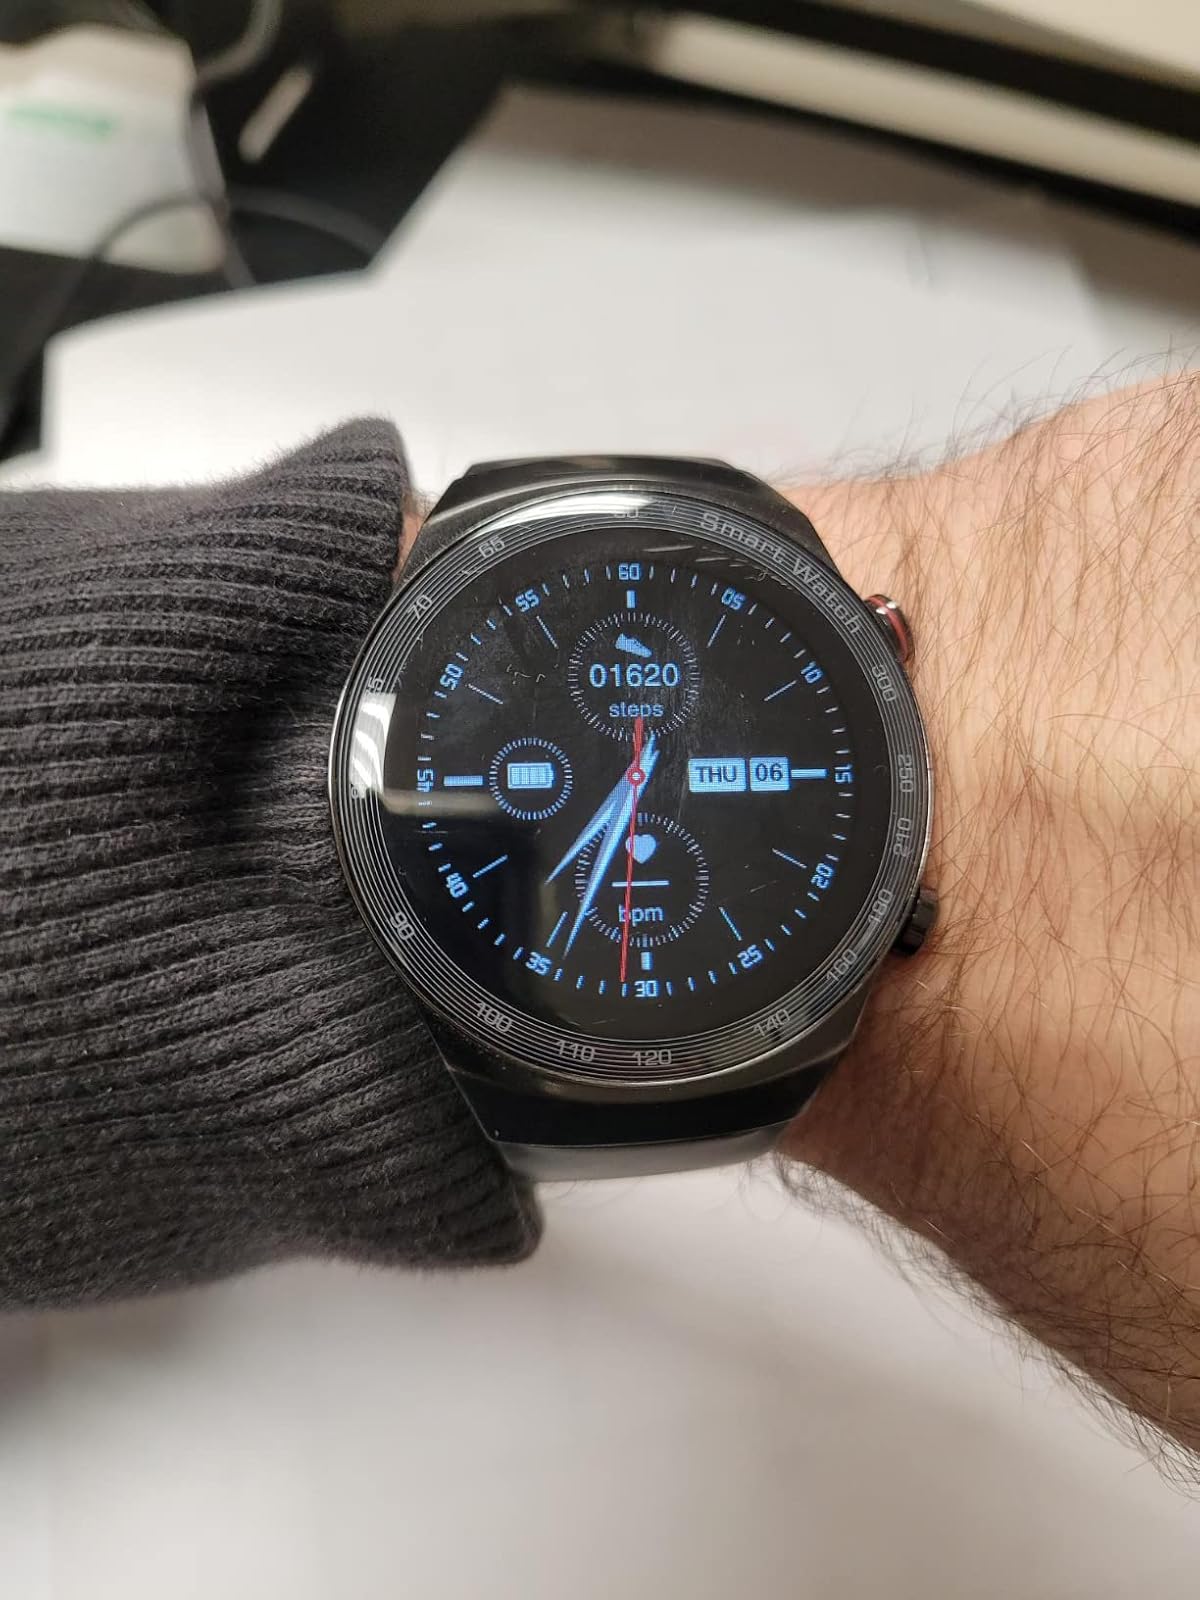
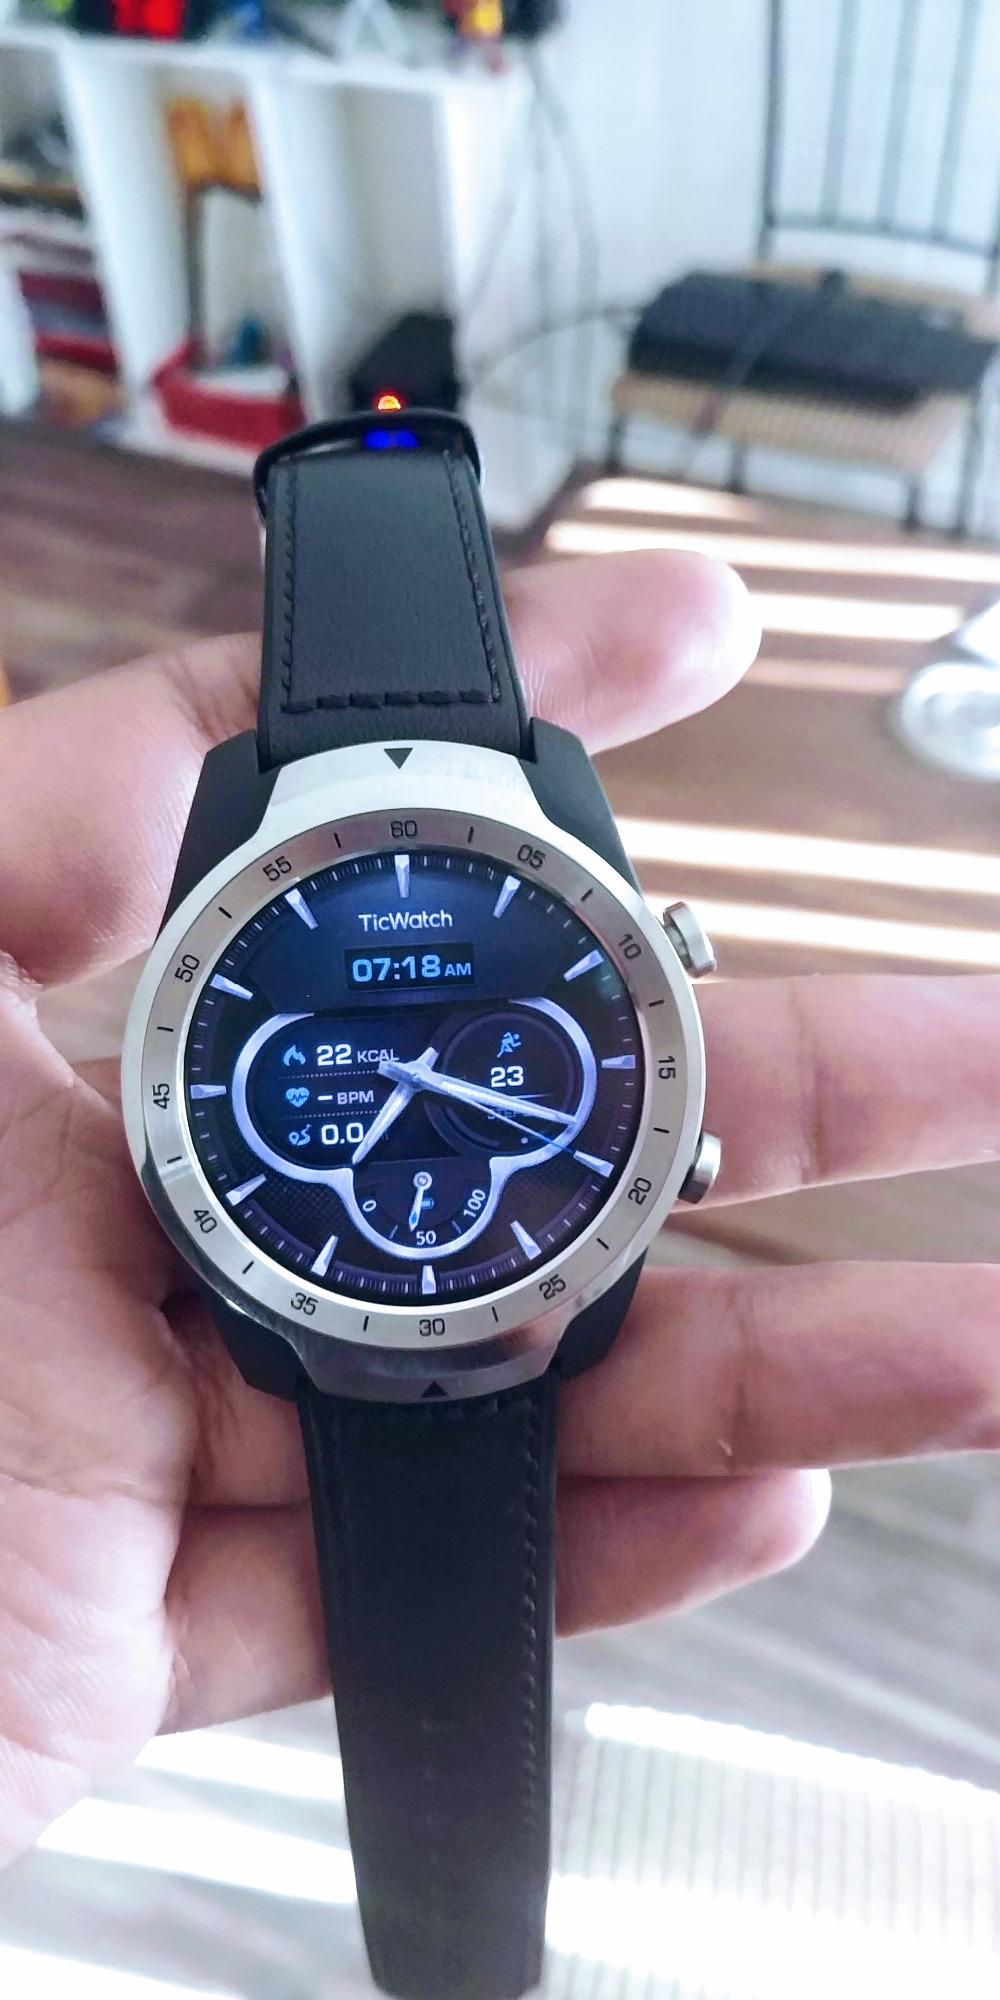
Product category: smartwatch
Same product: no